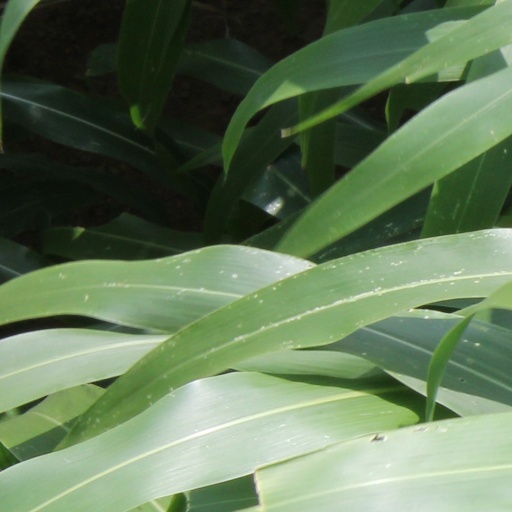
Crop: sorghum